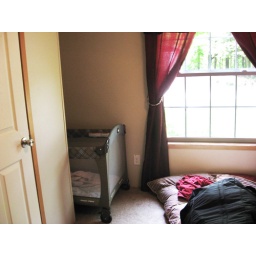
The bedroom has a nice little nook for the pack-n-play. Or the dog bed, if the crib is in the other room.